Palacio Arzobispal

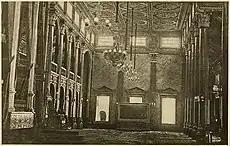
Interior of the Throne Room in the Archbishop's Palace as it was during the Spanish colonial period.

The "Arzobispado" was the residence and office of the Archbishop of Manila, located along Calle Arzobispo. The site was purchased during the episcopacy of Archbishop Millan de Poblete (1653–1667). It had a drapery-decked throne room, wherein formal receptions were held. The building was destroyed in 1944 during the bombing of Manila in the Second World War. Since then, no attempts were made to rebuild the palace. The site is presently occupied by a guesthouse, the archdiocesan chancery, and archives.